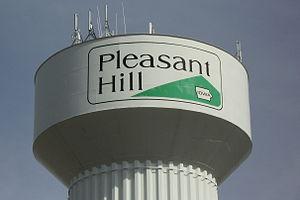
Pleasant Hill est une ville du comté de Polk, en Iowa, aux États-Unis. Elle est incorporée le 12 mai 1956.